Brahmotsava

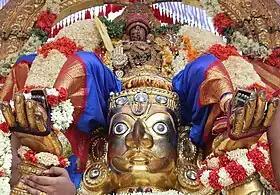
"Garuda sevai", the procession of Vishnu upon Garuda, during a brahmotsava.

A brahmotsava, also rendered mahotsava and tiruvila is the principal festival of a Hindu temple.